Cahit Arf

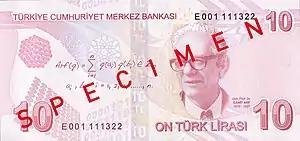
Reverse of the 10 lira banknote (2009)

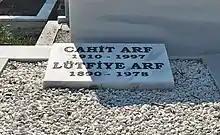
Gravestone of Cahit Arf, Zincirlikuyu Cemetery, Istanbul

Arf's influence on science in general and mathematics in particular was profound. Although he had very few formal students, many of the mathematicians of Turkey, at some time of their careers, had fruitful discussions on their field of interest with him and had received support and encouragement.